Where the Spies Are

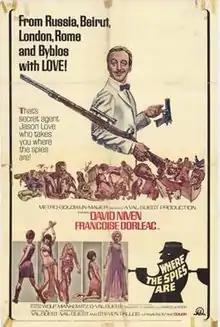
Theatrical release poster

Where the Spies Are is a 1965 British comedy adventure film directed by Val Guest and starring David Niven, Françoise Dorléac, John Le Mesurier, Cyril Cusack and Richard Marner. It was based on the 1964 James Leasor book "Passport to Oblivion", which was also the working title of the film. MGM intended to make a Jason Love film series, but the idea was shelved.